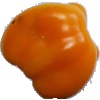
Label: Pepper Yellow 1